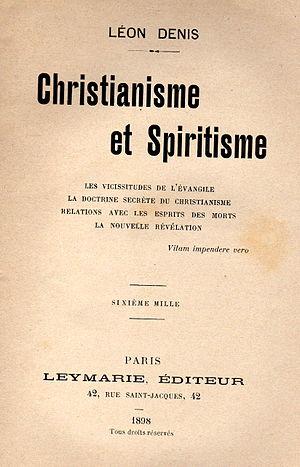
Page de garde du Livre de Léon Denis ""Christianisme et Spiritisme"". Edition de 1898."
Léon Denis fut un philosophe spirite et, aux côtés de Gabriel Delanne et Camille Flammarion, un des principaux continuateurs du spiritisme après le décès d'Allan Kardec. Il fit des conférences à travers toute l'Europe dans des congrès internationaux spirites et spiritualistes, défendant activement l'idée de la survie de l'âme et ses conséquences dans le domaine de l'éthique dans les relations humaines.
Christianisme et Spiritisme est un ouvrage de Léon Denis publié à l’origine en France en 1898 et régulièrement réédité depuis. Cette analyse historique et littéraire des sources chrétiennes cherche à démontrer que la doctrine spirite codifiée par Allan Kardec au XIXᵉ siècle contient des principes similaires à ceux du christianisme primitif. Le spiritisme y est exposé comme un renouveau du Christianisme originel. L’auteur réfute également les interprétations de la Bible définies par l’Église catholique romaine.
Le spiritisme codifié par Allan Kardec est une philosophie spiritualiste qui apparaît à Paris en 1857 et qui donne naissance à un mouvement socio-culturel en Europe, jusqu'au début du XXᵉ siècle. Kardec en expose les principes dans Le Livre des Esprits et dans les ouvrages suivants.